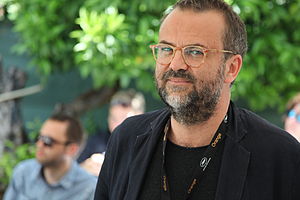
Lars Jönsson
Lars Jönsson er en svensk filmproducent.